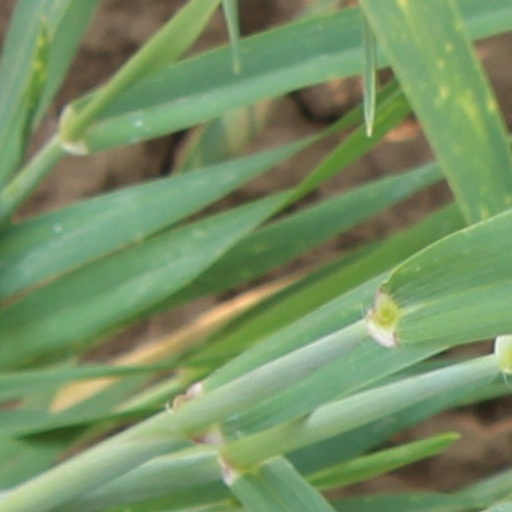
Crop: wheat